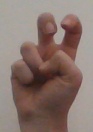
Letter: toot